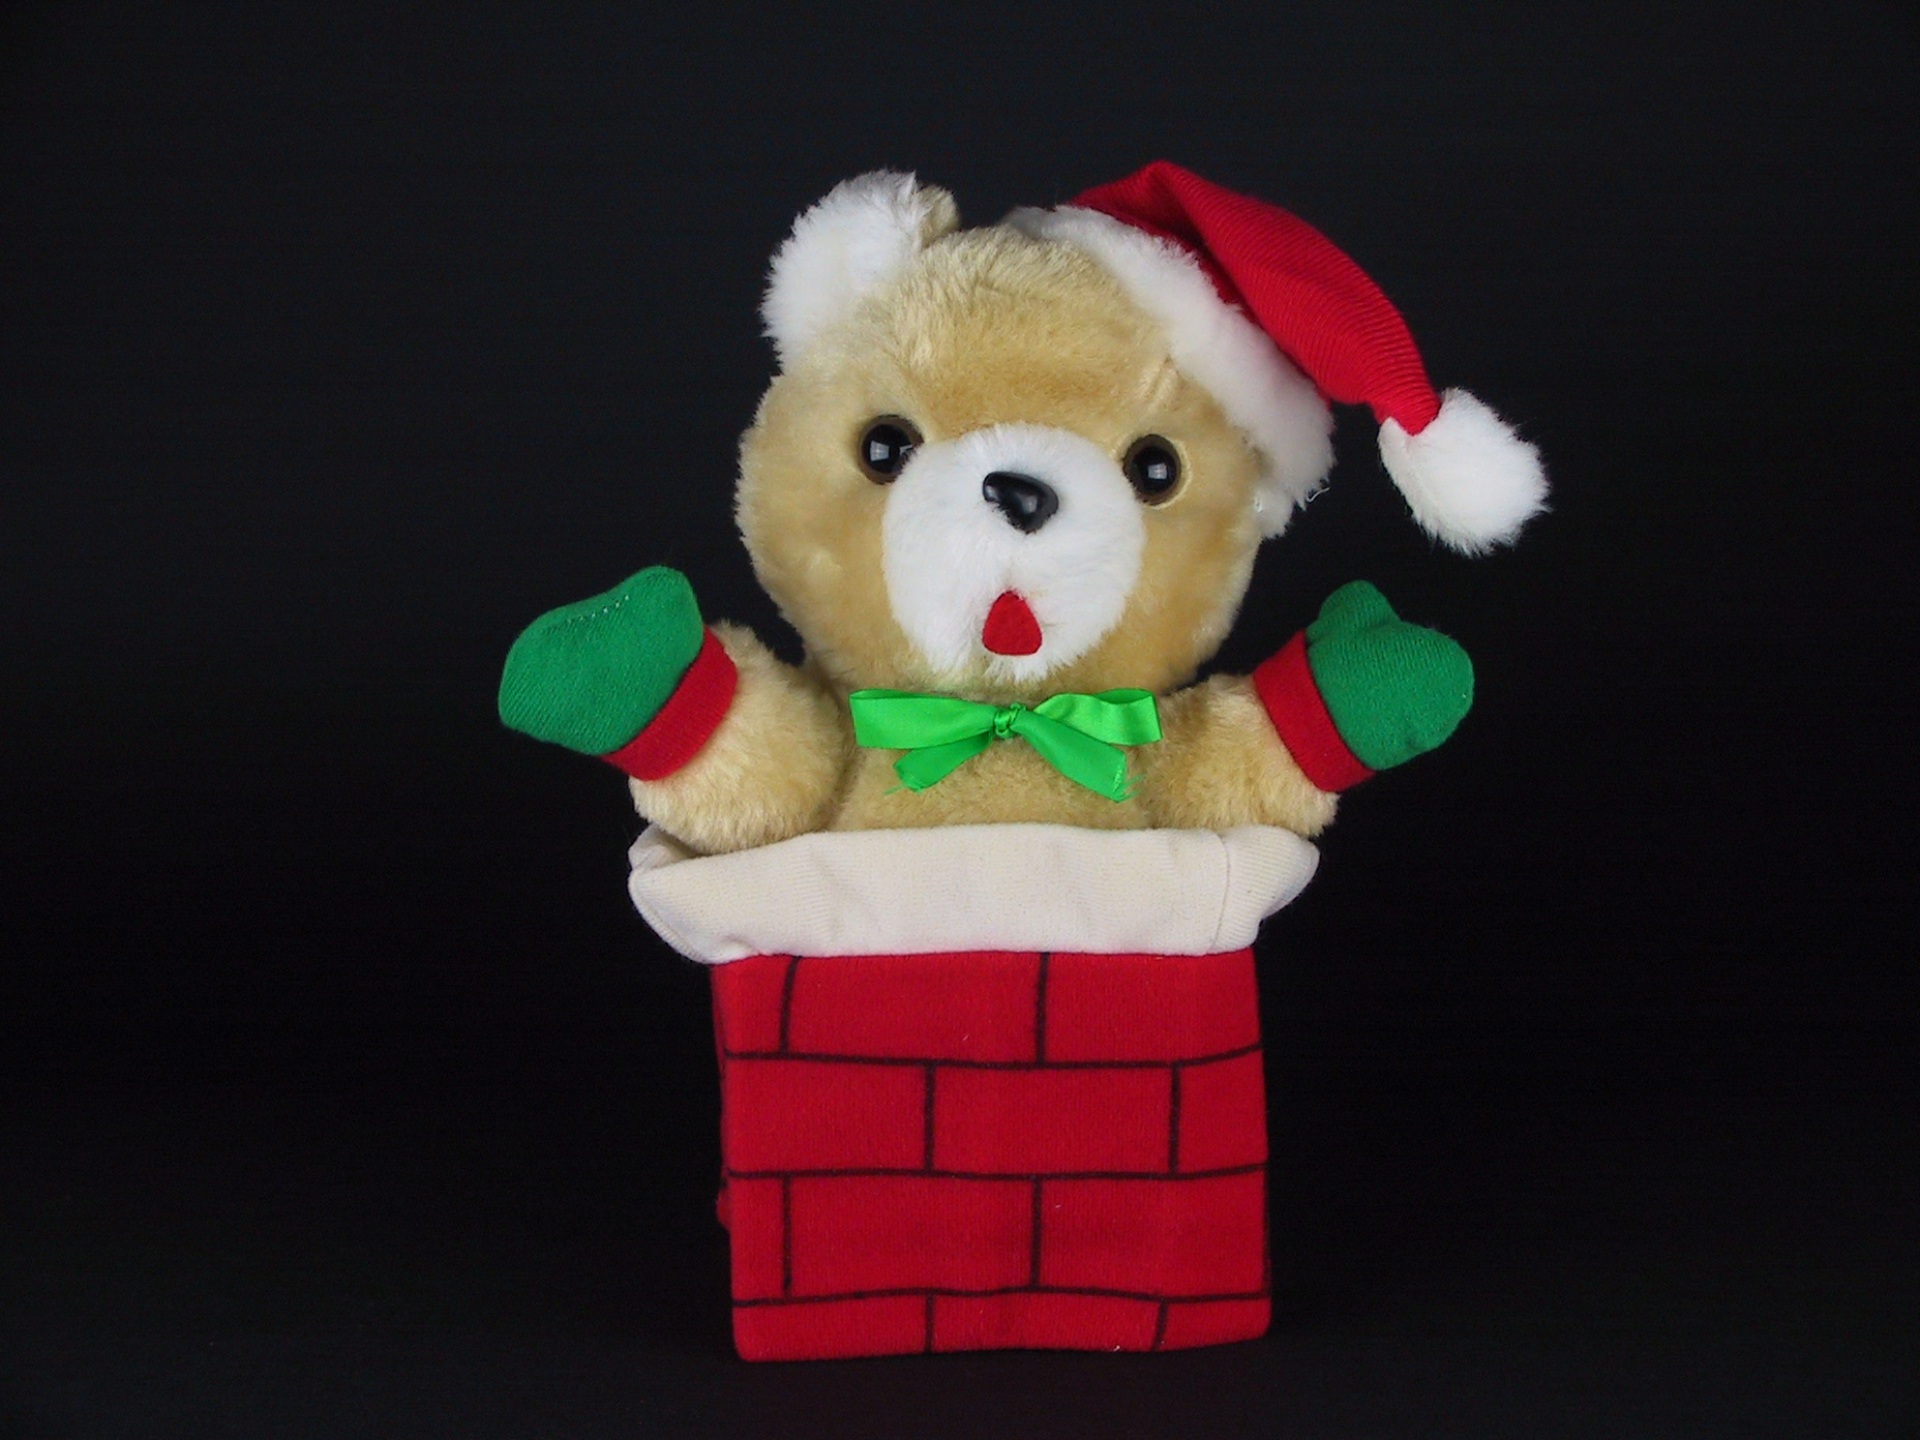
red, fireplace, christmas, toy, material, teddy bear, textile, plush, santa claus, bear cub, stuffed toy